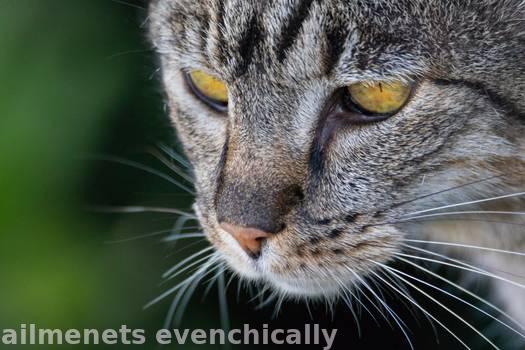
Label: Watermark